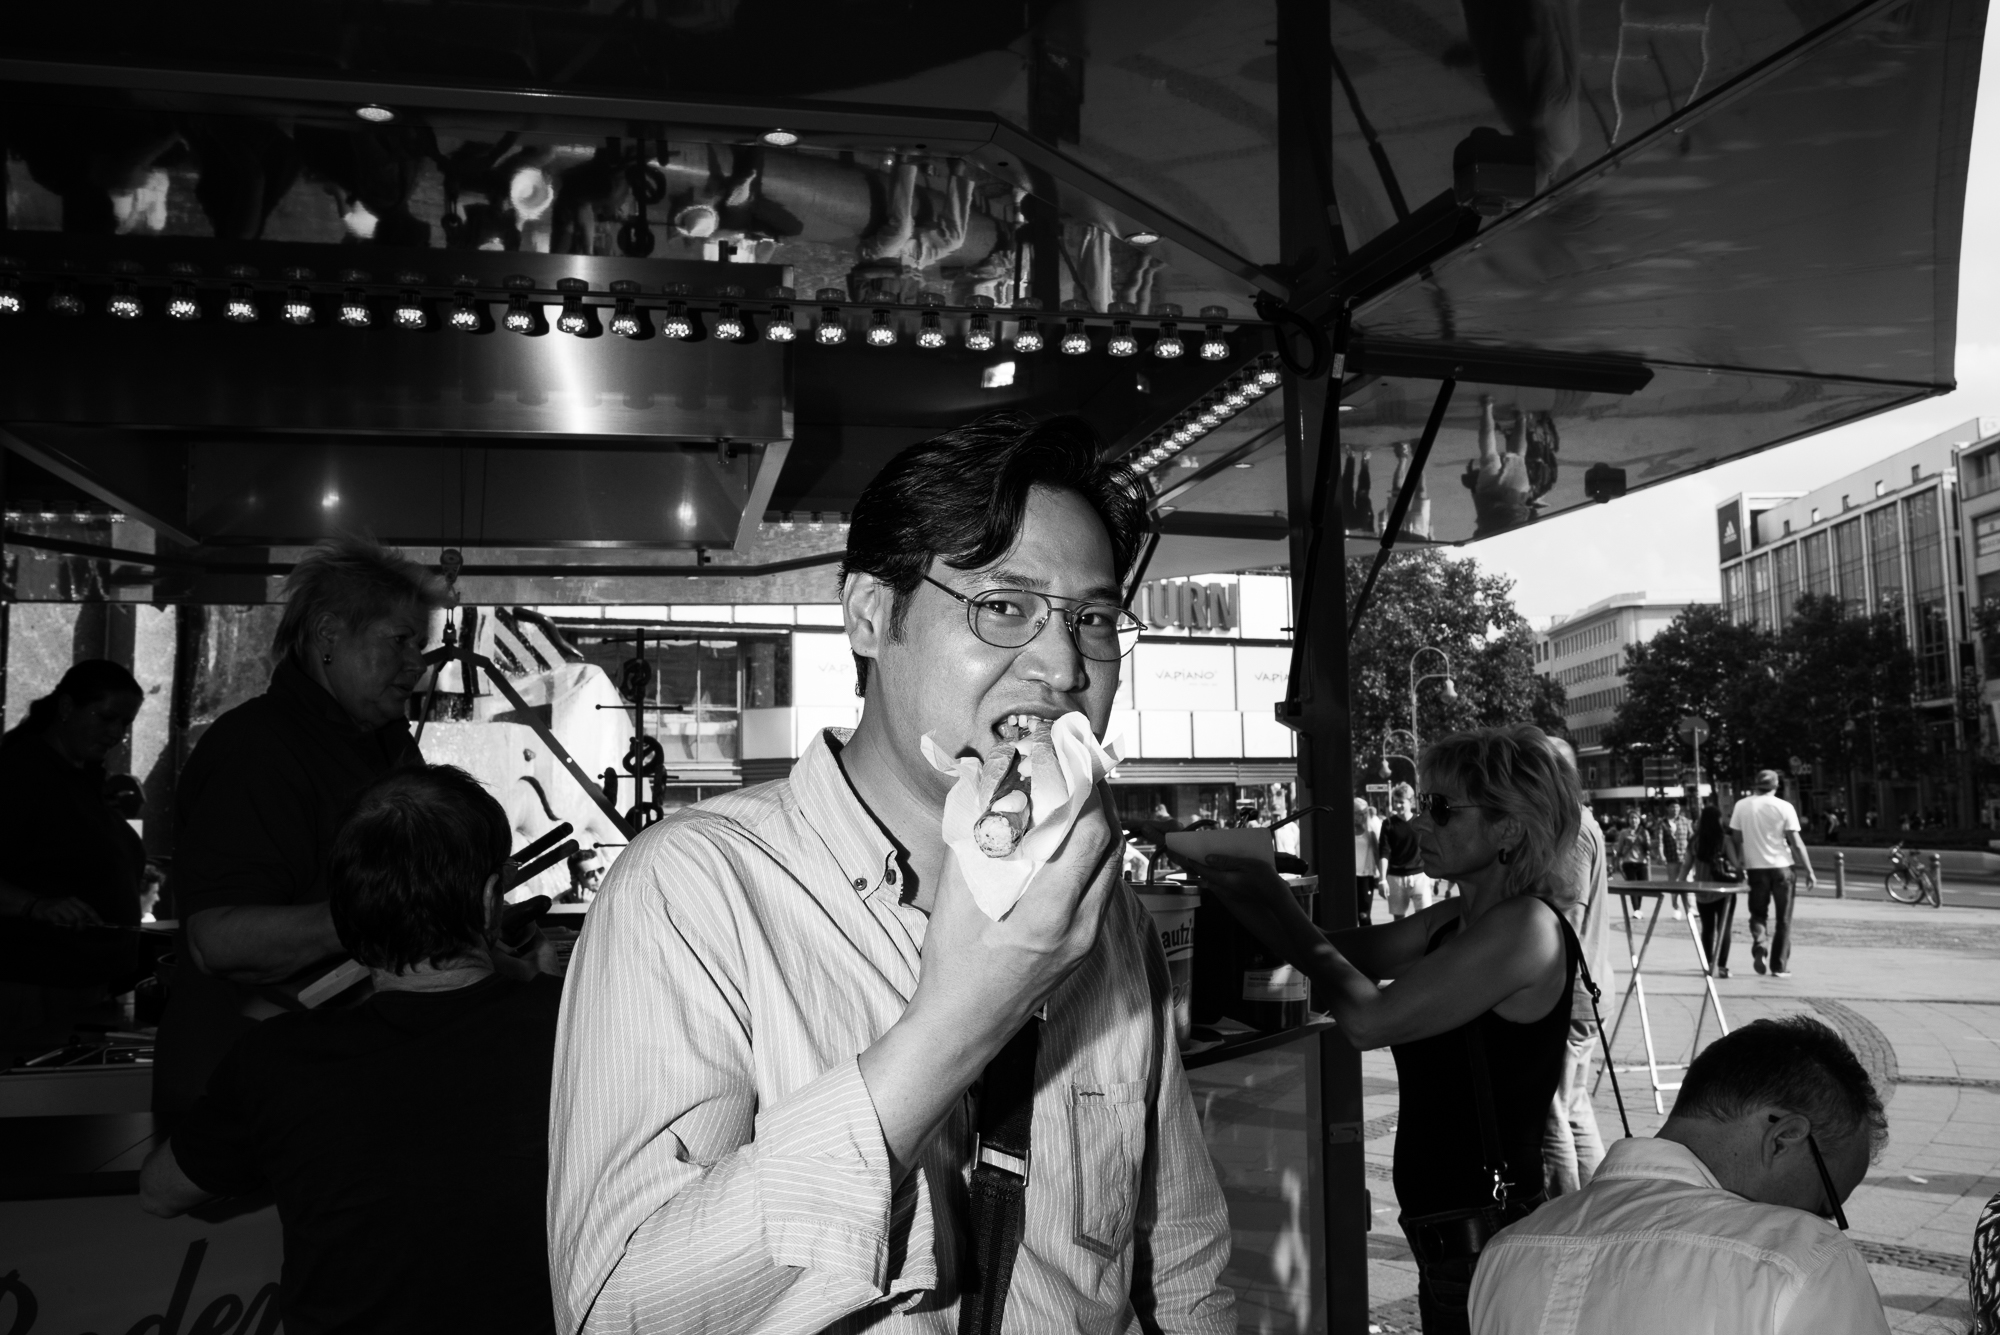
black and white, street, photography, crowd, black, monochrome, photograph, monochrome photography